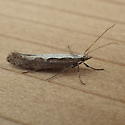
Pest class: diamondback_moth